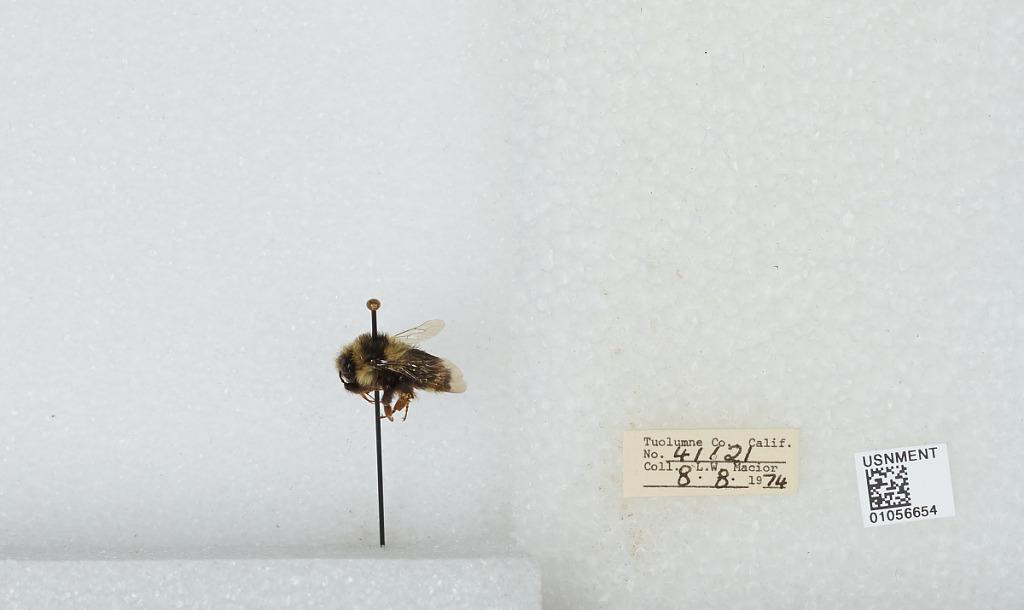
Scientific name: Bombus bifarius nearcticus
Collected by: L. Macior
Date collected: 1974-8-8
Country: United States
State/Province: California
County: Tuolumne
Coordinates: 38.02, -119.93